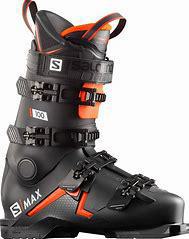
Brand: Salomon
Model: 100